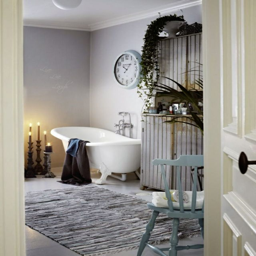
create a cozy bathroom in shabby chic style